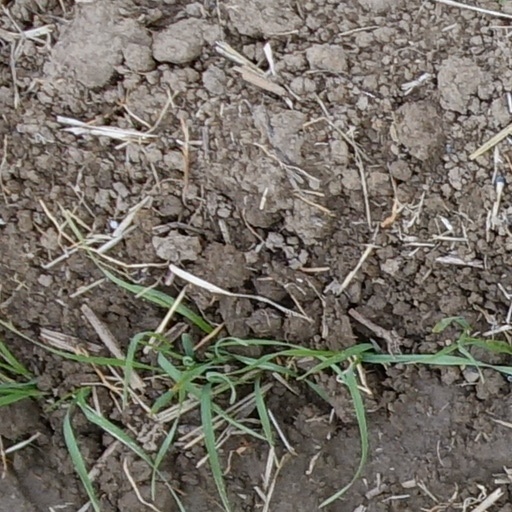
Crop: wheat